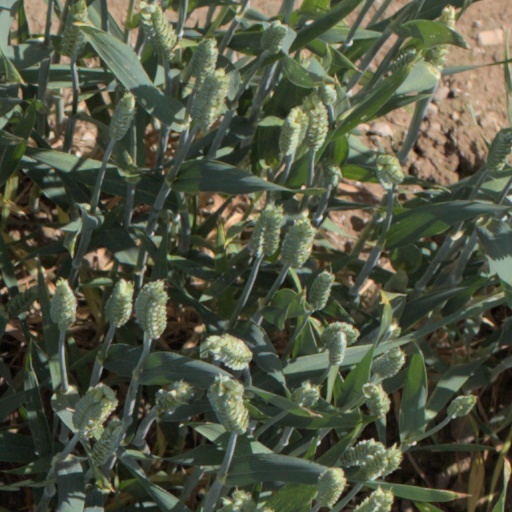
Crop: wheat